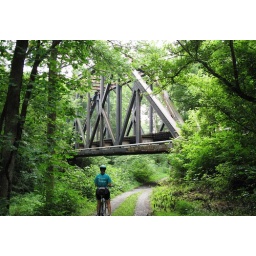
train bridge over the C&O Canal path